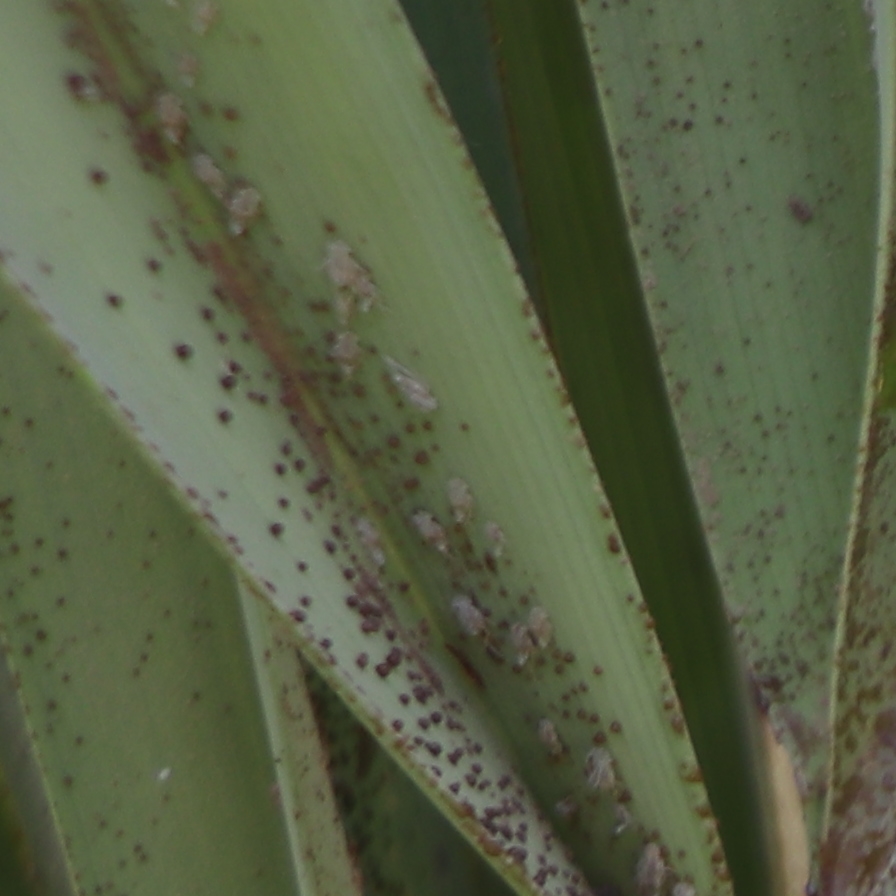
Label: Dubas